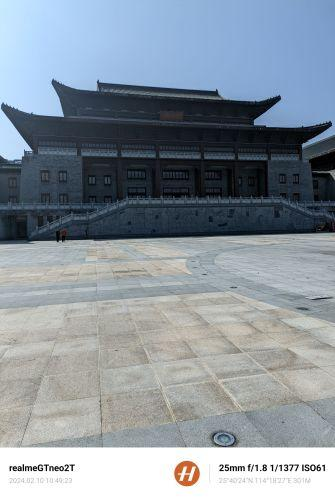
地标名称：崇义县博物馆
所在城市：赣州市·崇义县